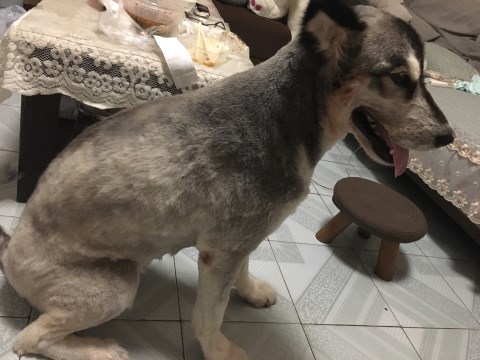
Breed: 1324-n000004-malamute